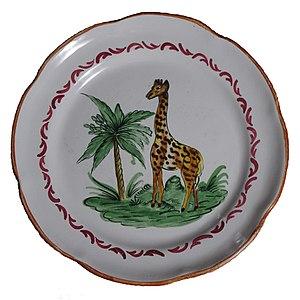
La girafe offerte à Charles X par Méhémet Ali est la première girafe à être entrée en France, où elle a vécu pendant 18 ans, de 1827 à 1845, dans la ménagerie du Jardin des plantes à Paris. Ce cadeau diplomatique de Méhémet Ali, vice-roi en Égypte ottomane, à Charles X, roi de France, faisait partie d'un groupe de trois girafes envoyées à des souverains d'Europe. On n'avait alors pas vu de girafe sur le continent européen depuis la girafe Médicis, offerte à Laurent de Médicis à Florence en 1486.